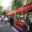
Label: streetcar